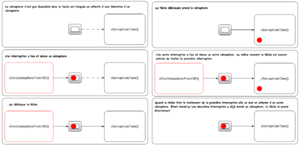
Utilisation d'un sémaphore binaire.
FreeRTOS est un système d'exploitation temps réel faible empreinte, portable, préemptif et Open source pour microcontrôleur. Il a été porté sur 33 architectures différentes. Créé en 2003 par Richard Barry et la FreeRTOS Team, il est aujourd’hui parmi les plus utilisés dans le marché des systèmes d'exploitation temps réel.